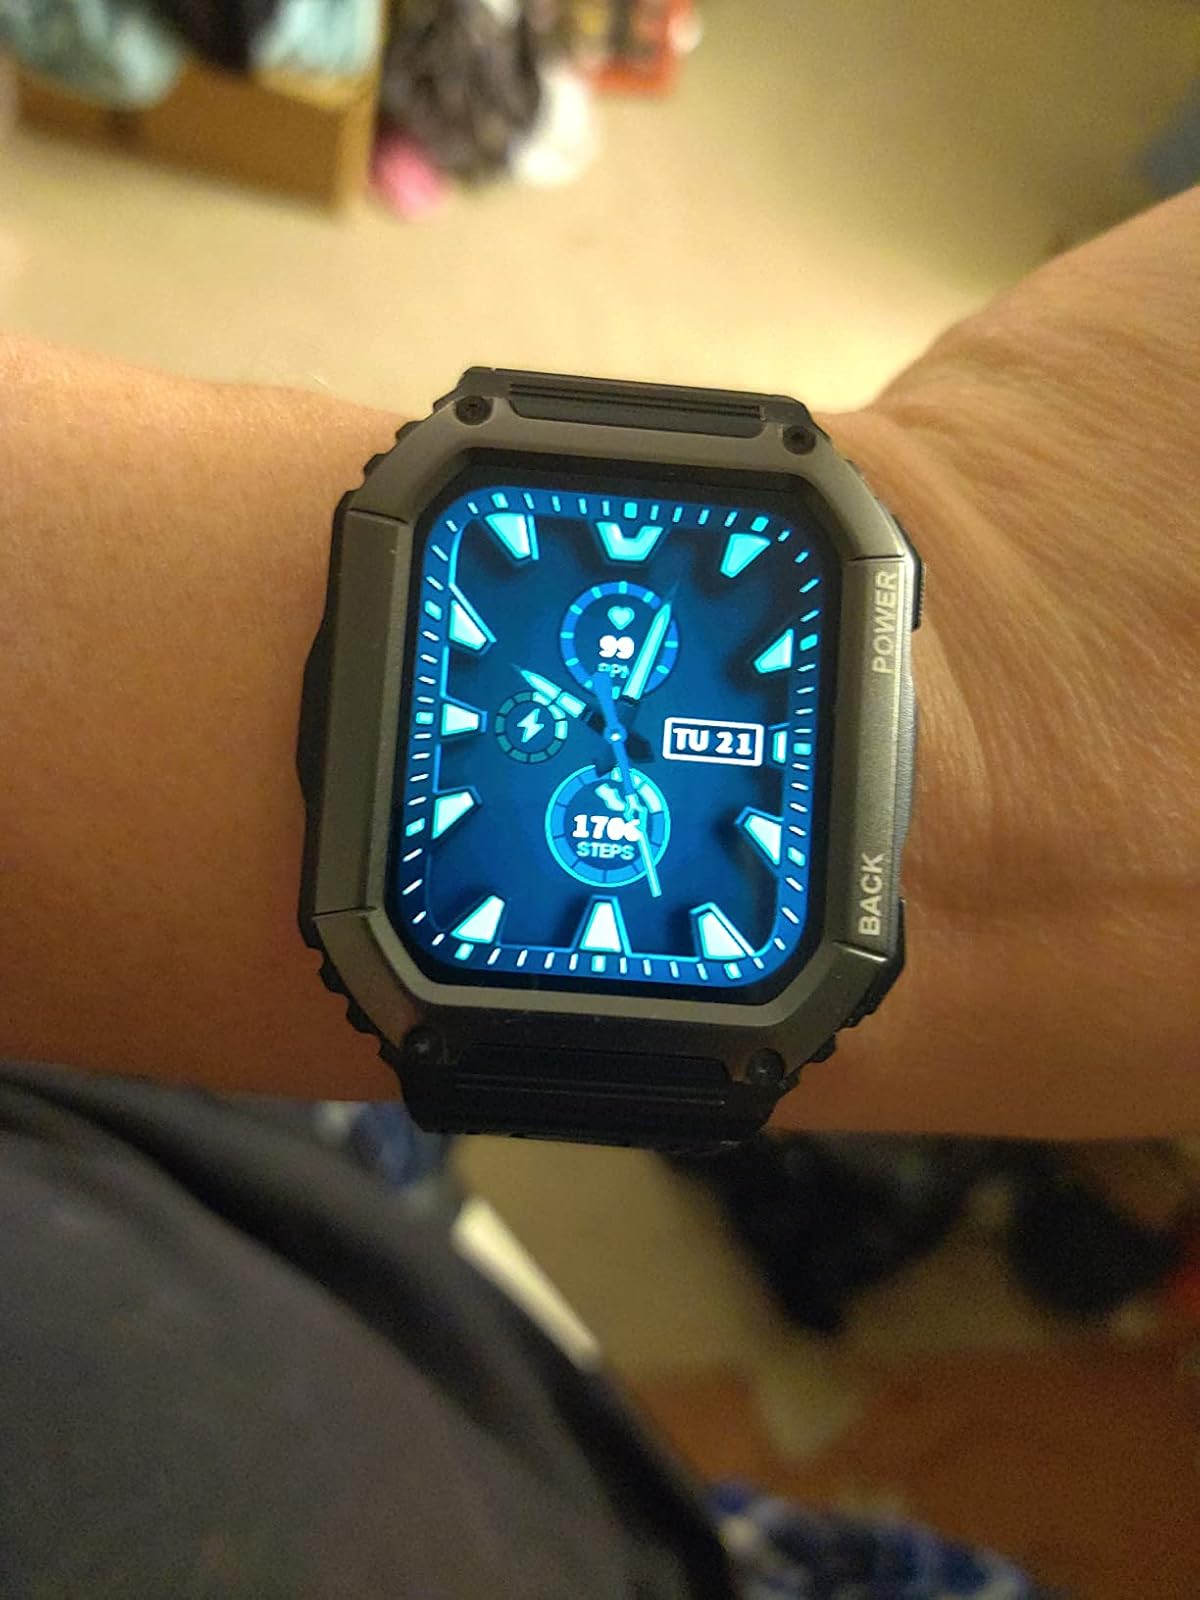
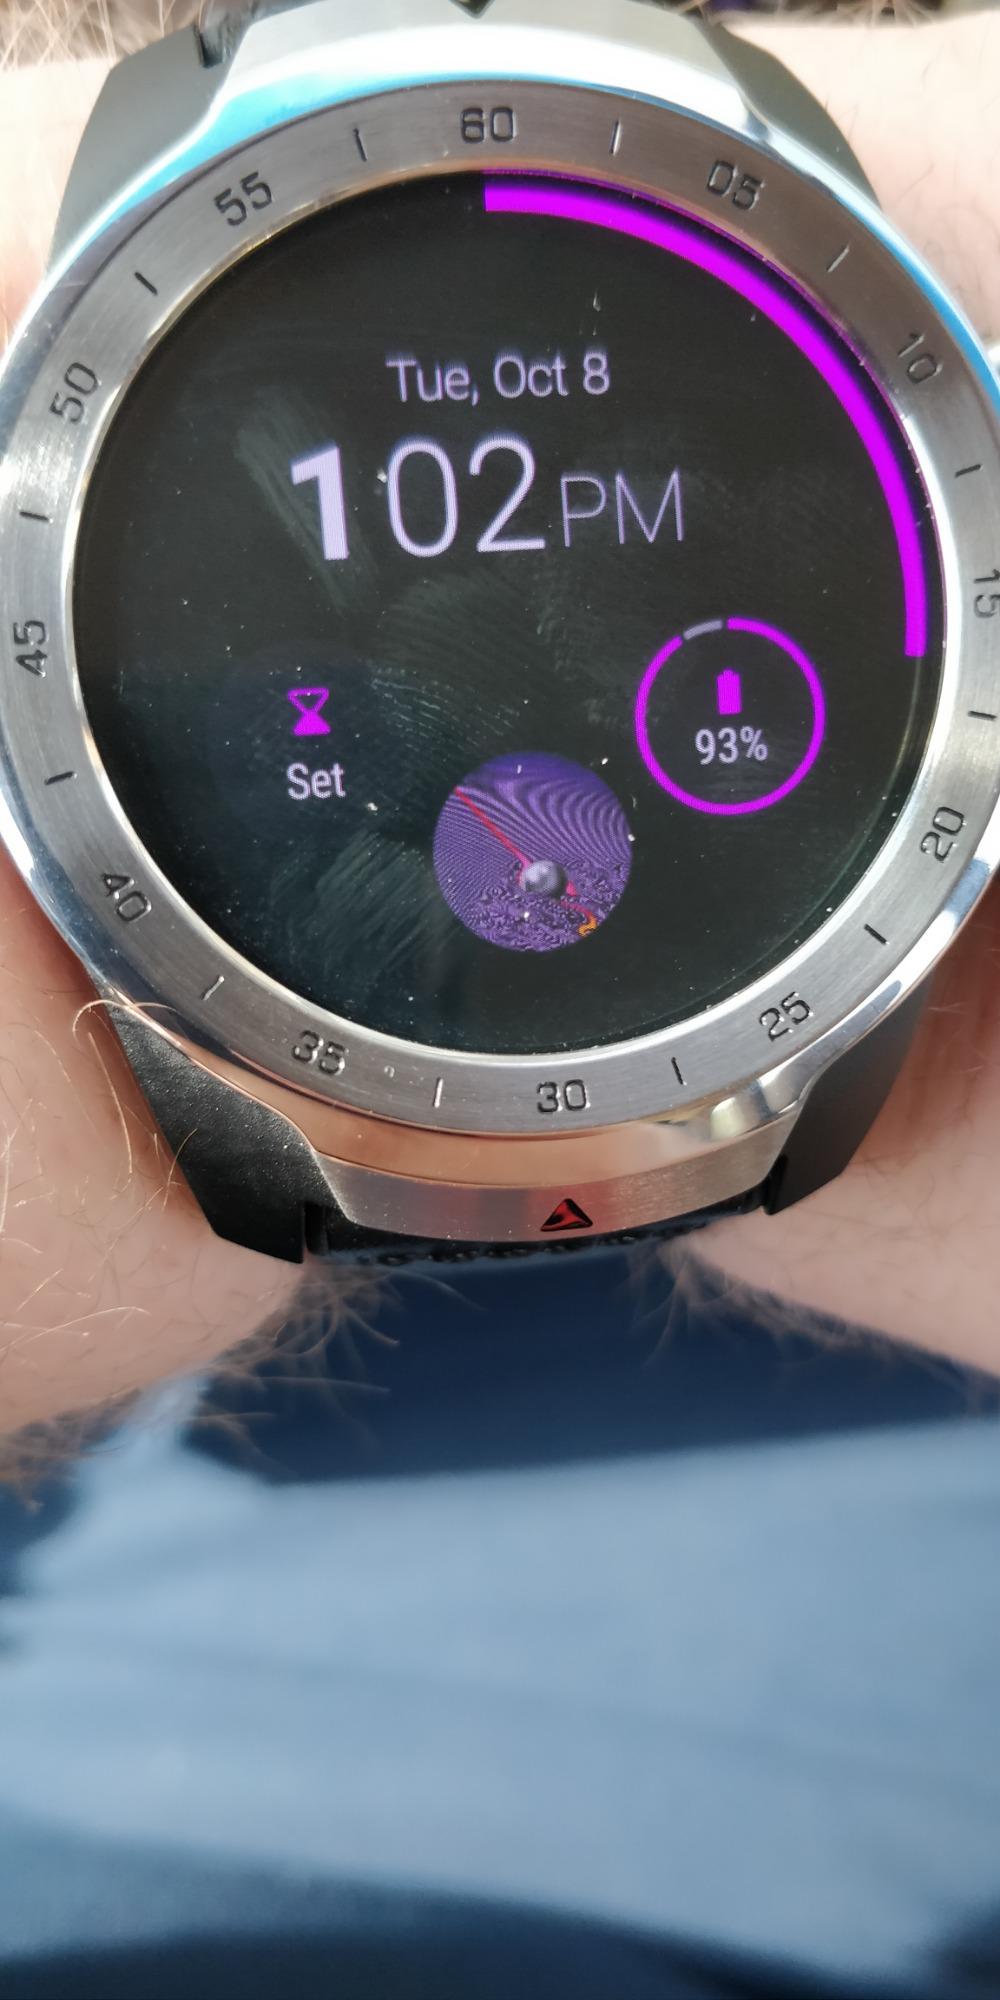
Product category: smartwatch
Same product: no